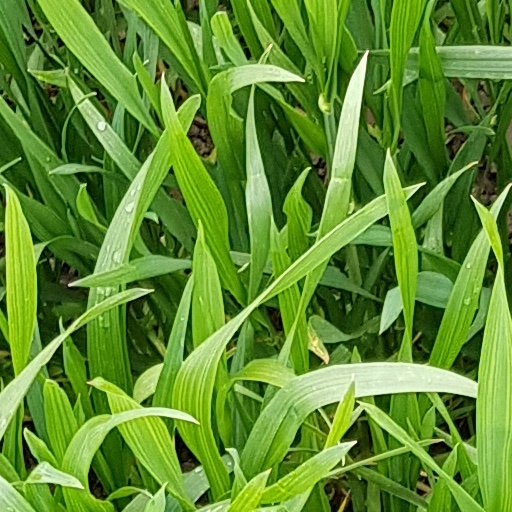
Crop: wheat